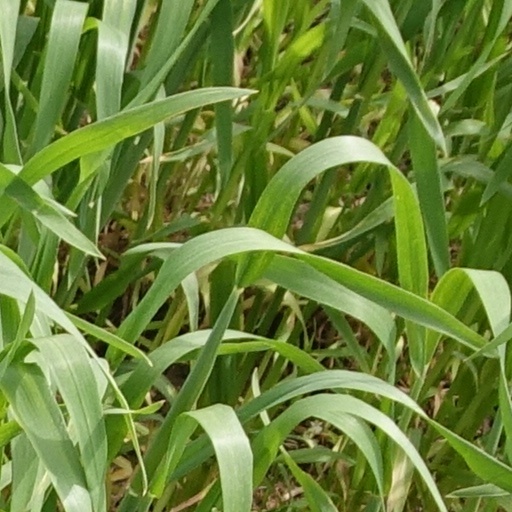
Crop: wheat